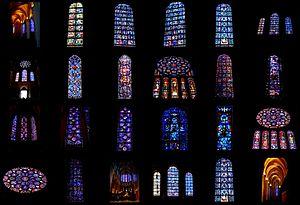
vitraux et nefs
Chartres est une commune française, préfecture du département d'Eure-et-Loir, dans la région Centre-Val de Loire. La ville se situe à environ quatre-vingt-dix kilomètres de Paris. Elle est surnommée « Capitale de la lumière et du parfum ».
Pour un article plus général, voir Cathédrale Notre-Dame de Chartres.